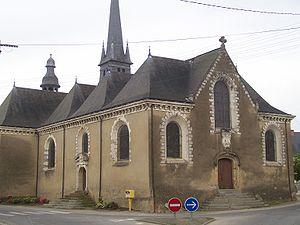
Vue générale de l'entrée Ouest
Saint-Armel est une commune française située dans le département d'Ille-et-Vilaine en région Bretagne, peuplée de 1 981 habitants.